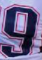
Number: 9